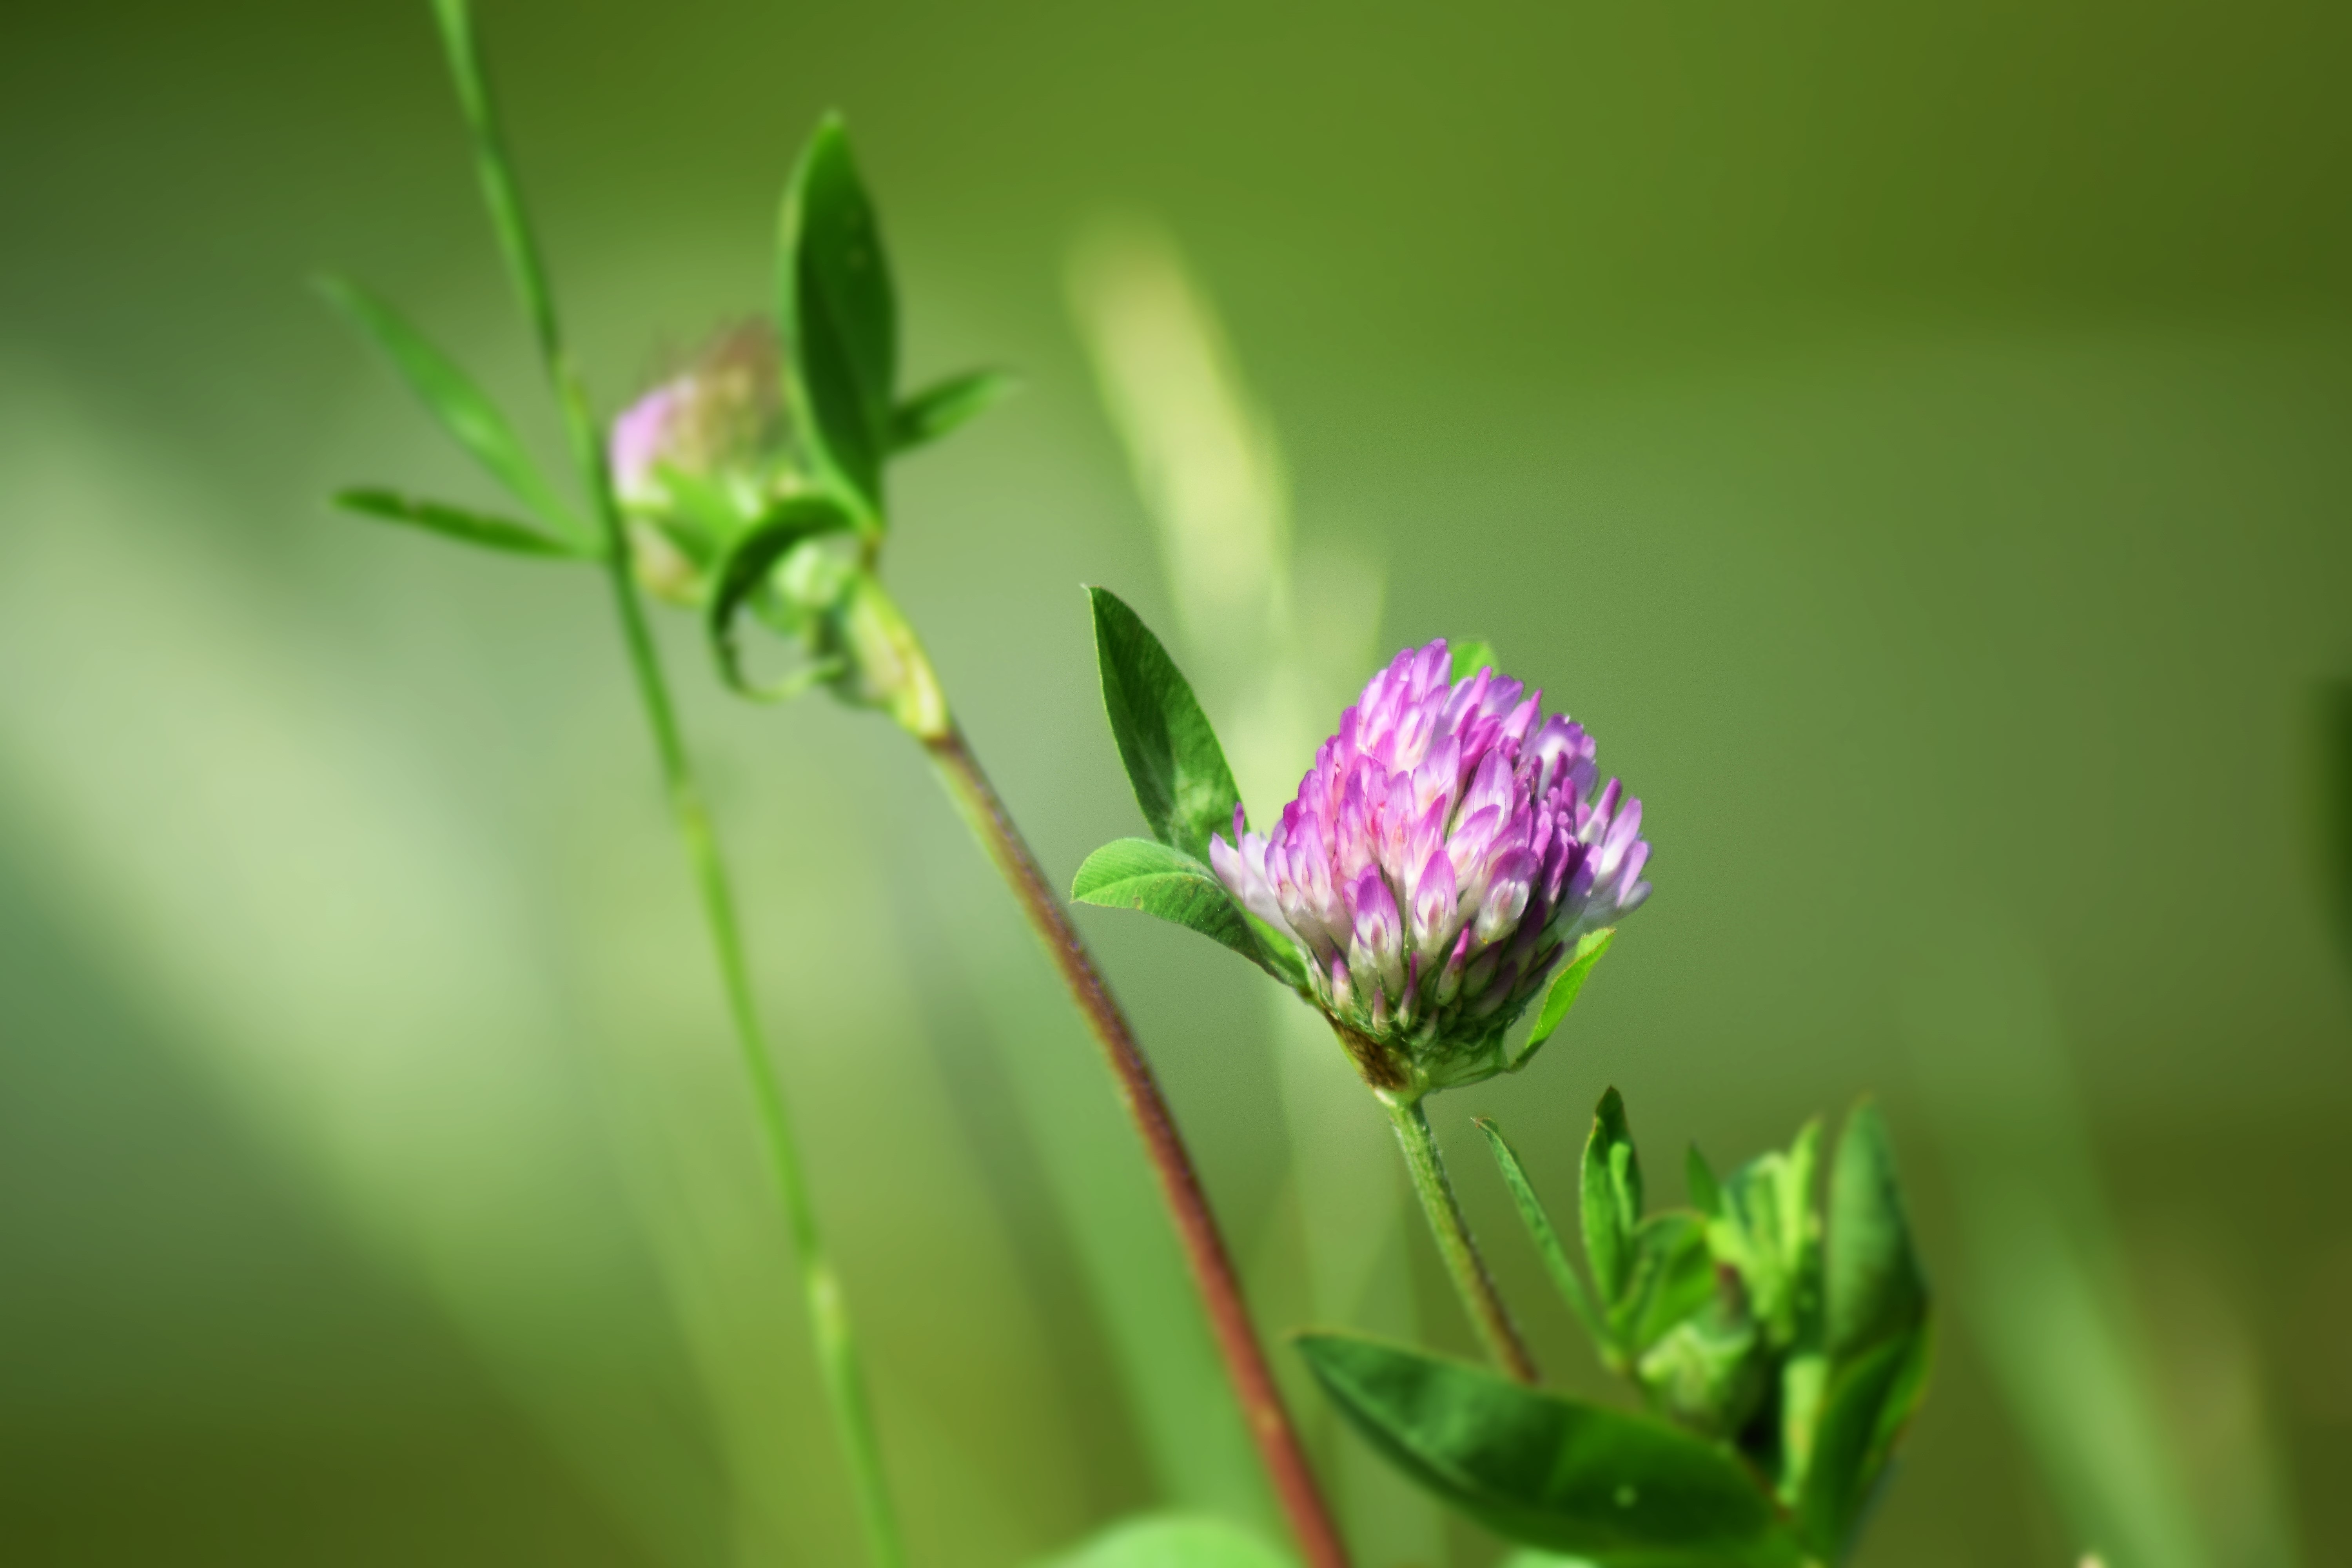
nature, grass, blossom, plant, photography, meadow, leaf, flower, purple, petal, bloom, summer, green, insect, botany, blooming, flora, clover, wildflower, close up, focus, bud, flowering, nectar, macro photography, flowering plant, red clover, grass family, plant stem, land plant